Solomon Augustus Richards

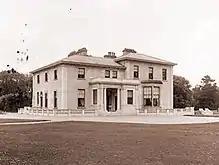
Ardamine House, the Richards family home, which was destroyed by fire in 1921

Solomon Augustus Richards (August 1828 - 13 January 1874) was High Sheriff of Wexford in 1854. He was a captain in the Wexford Militia. He was the eldest son and heir of the barrister John Goddard Richards and his first wife Anne Catherine Ward, and the grandson of the surgeon Solomon Richards and of the politician Hon. Robert Ward. He succeeded to his father's estates in 1846. He owned land on the Roebuck Estate in County Dublin and the Ardamine Estate in County Wexford. He married his first cousin Sophia Mordaunt Ward, daughter of the Reverend Bernard John Ward (his mother's brother) and Isabella Phillips, who died on 11 August 1899 at age 70. They had three sons. They are both buried in the Ardamine graveyard.